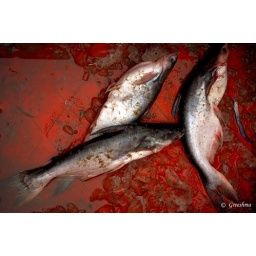
@ the fish market in Madiwala, Bangalore